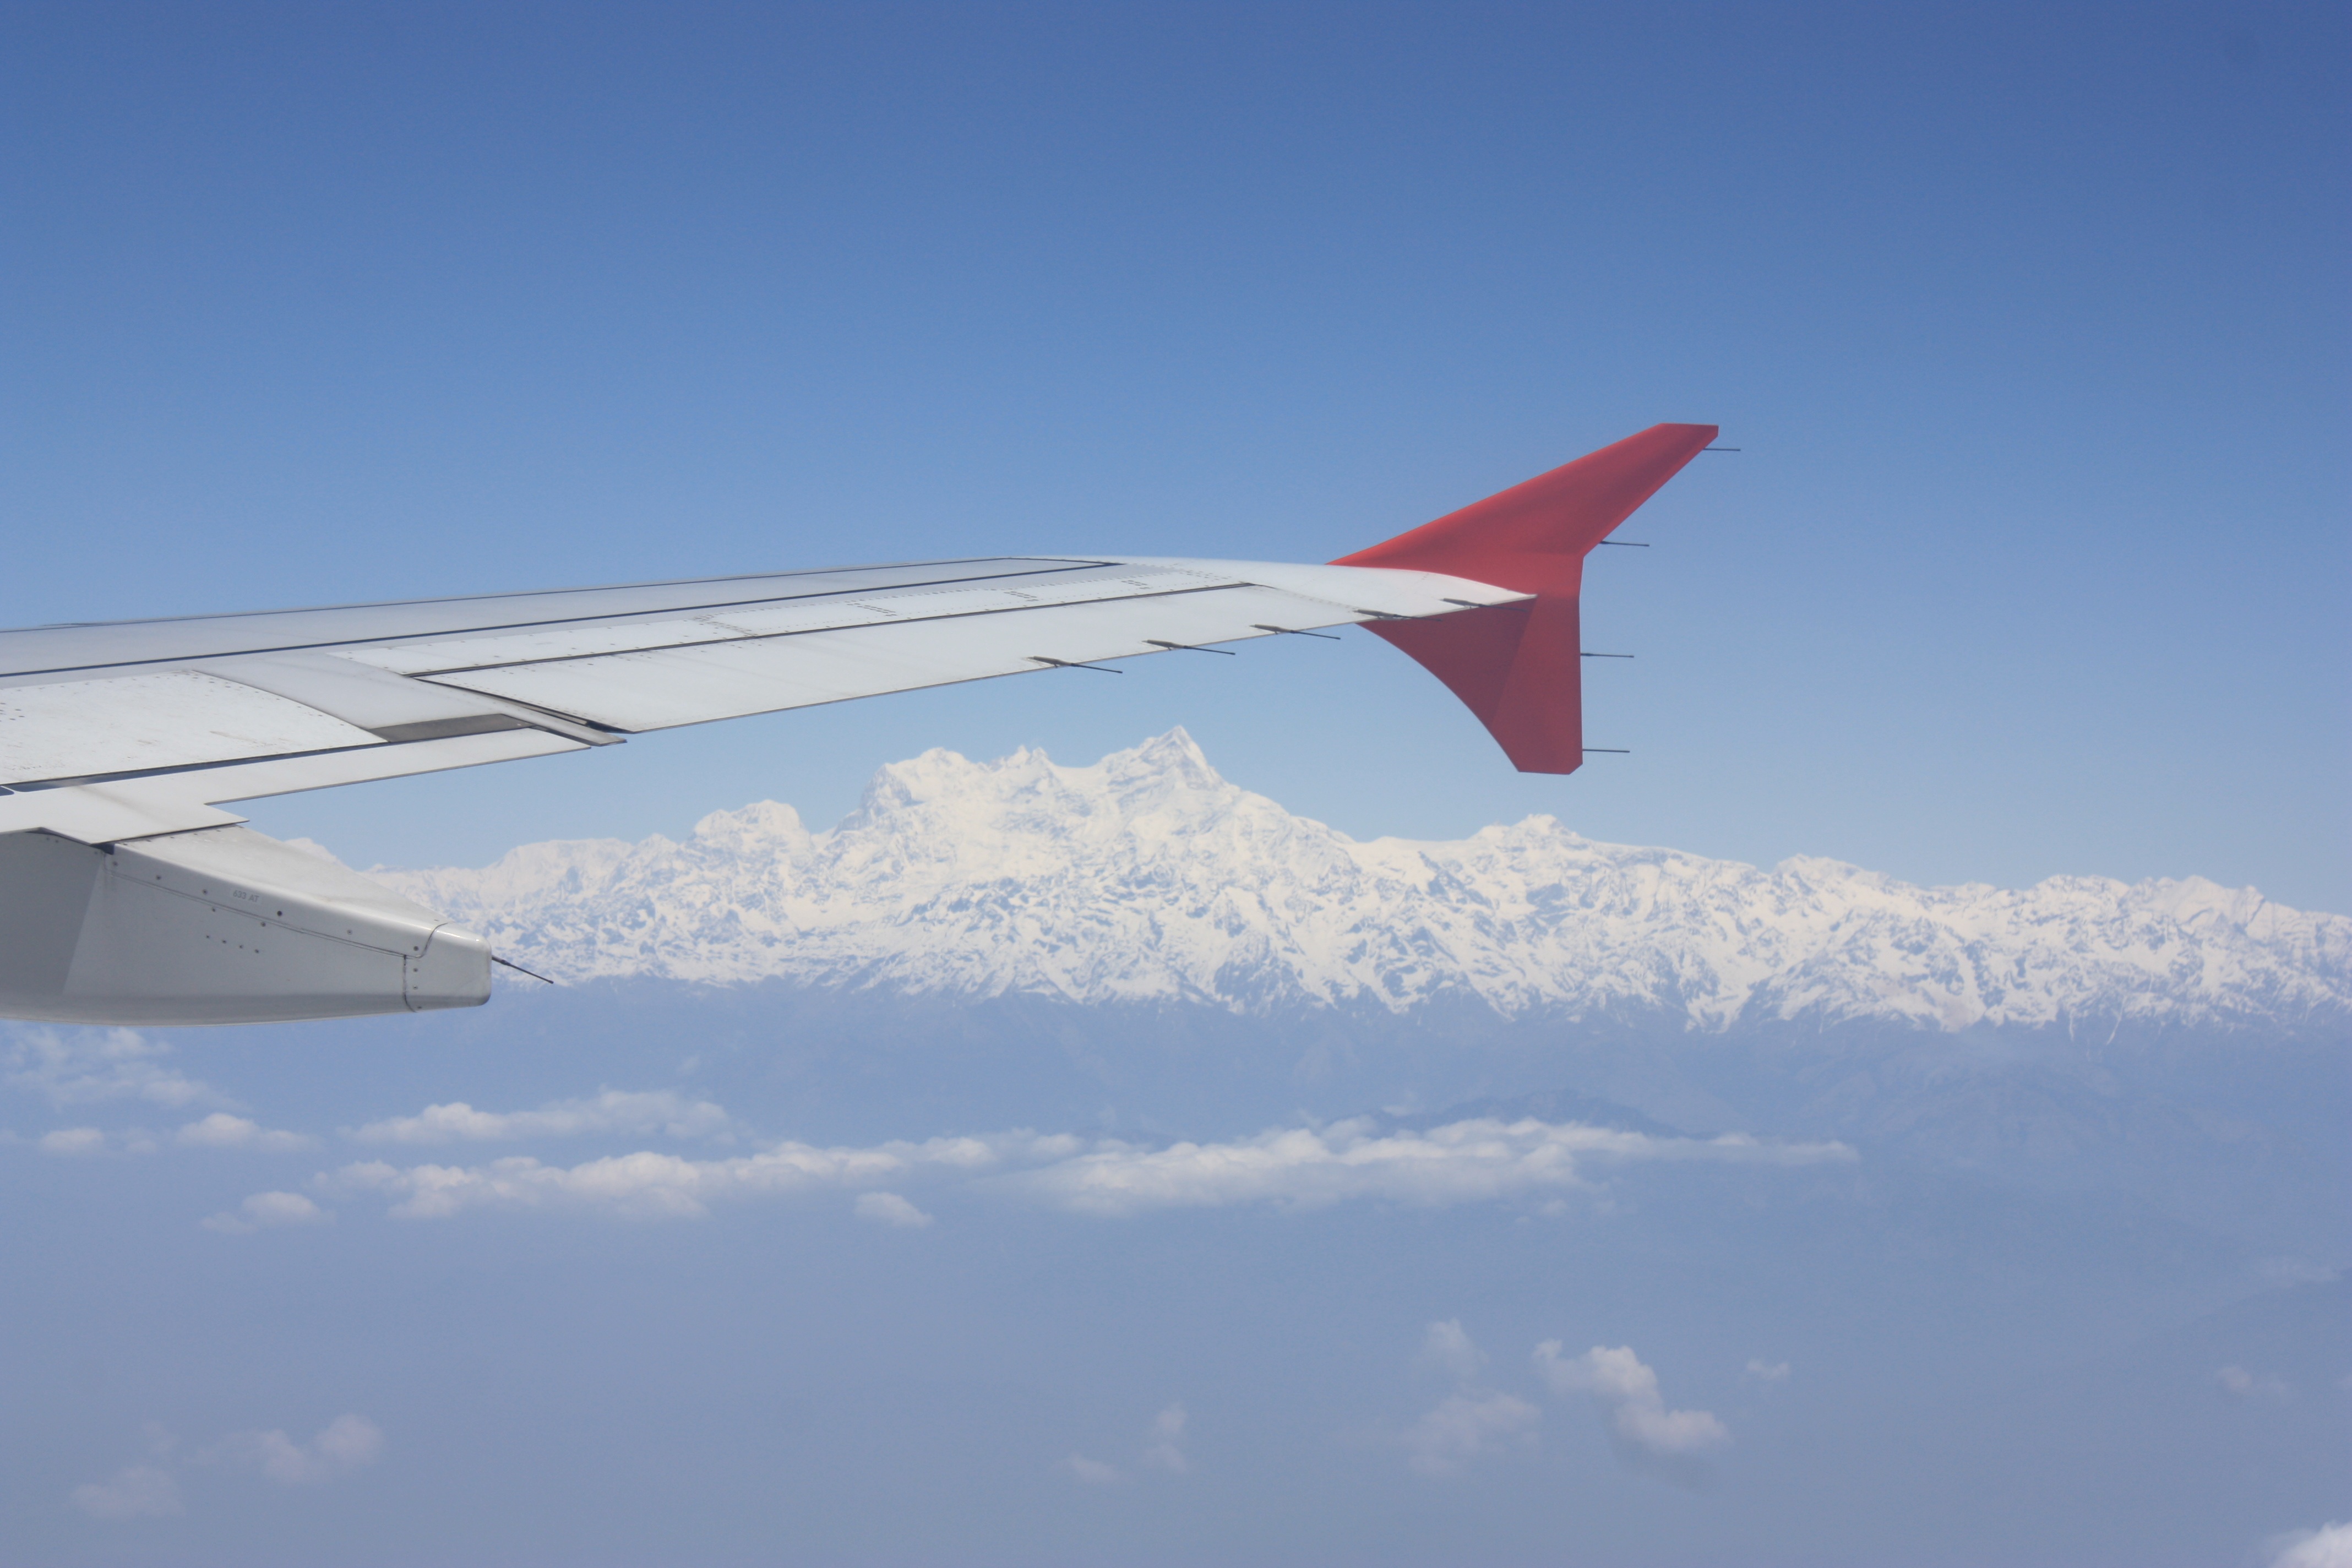
wing, sky, airplane, aircraft, vehicle, airline, aviation, flight, aerial, summit, glider, mountain landscape, gliding, mountains, airliner, mountain world, enormous, himalayas, mountain panorama, jet aircraft, snow summit, air travel, atmosphere of earth, narrow body aircraft